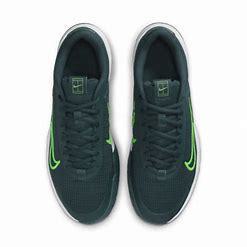
Brand: Nike
Model: Court Vapor Lite